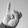
ASL letter: I